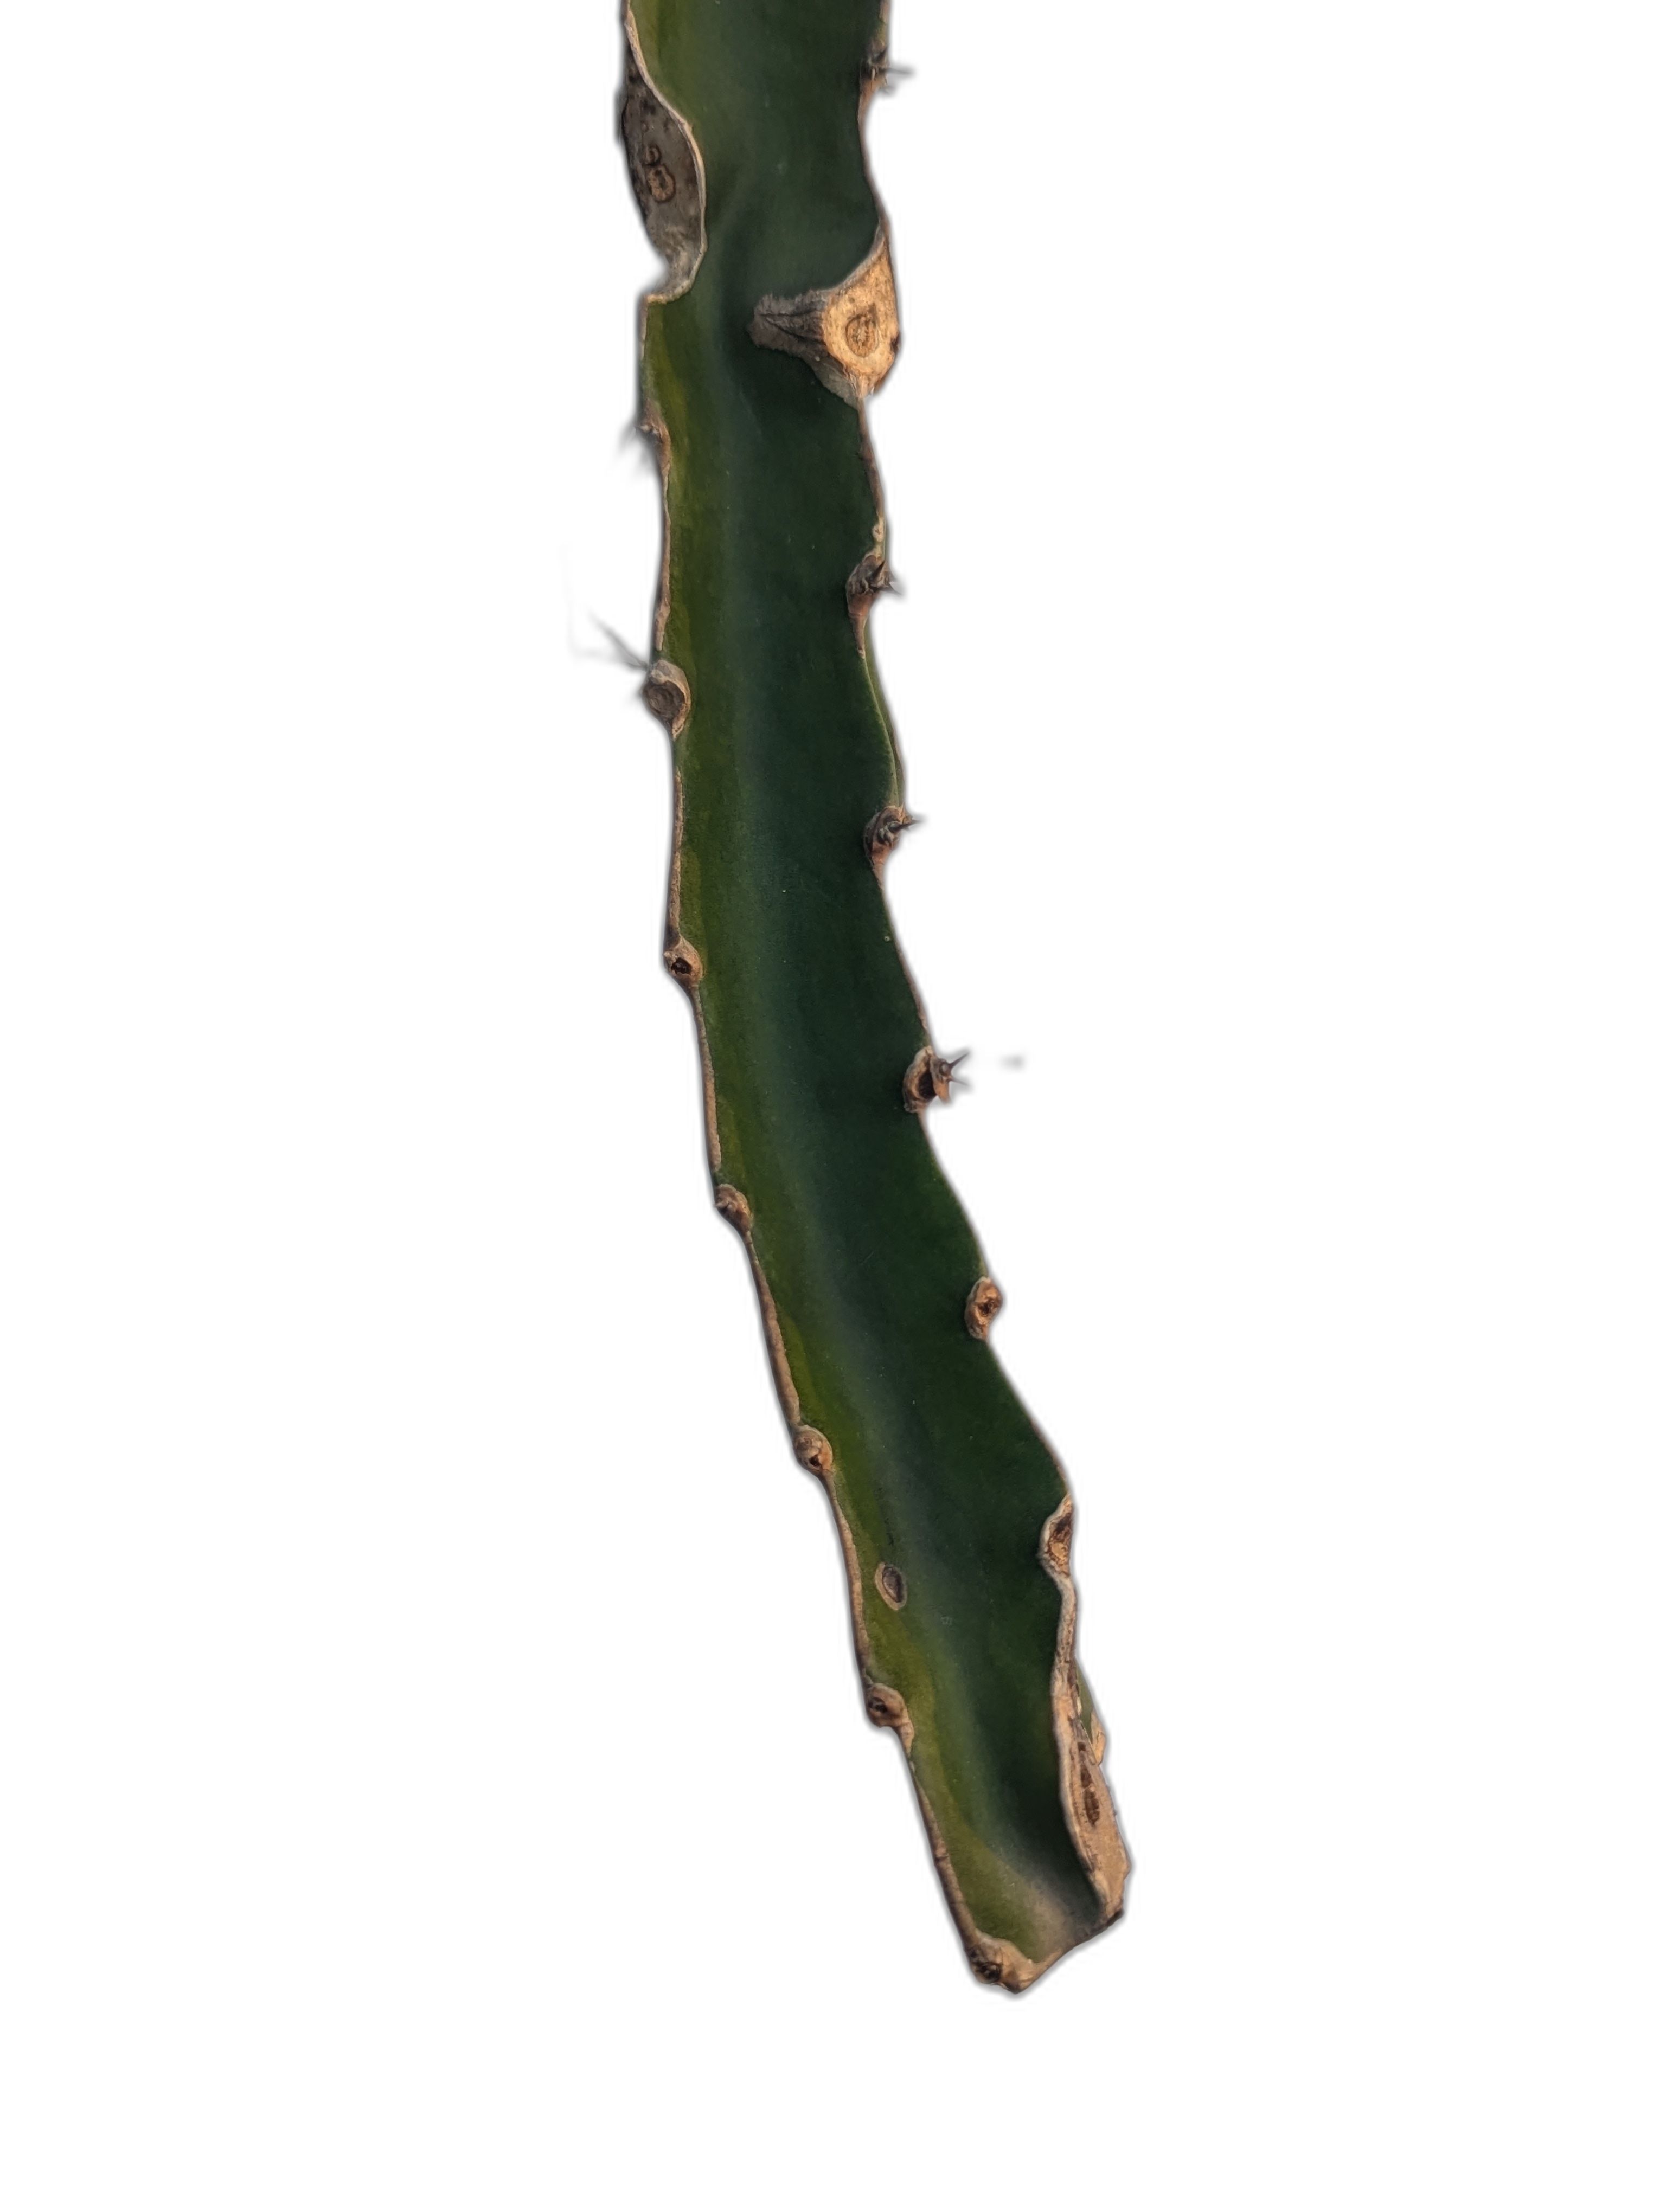
Label: Good leaf